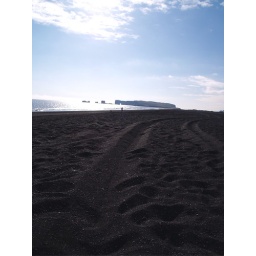
following to this our car got stuck in the sand